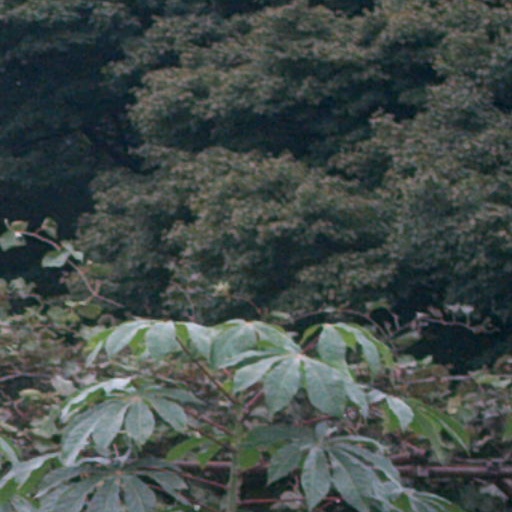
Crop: cassava